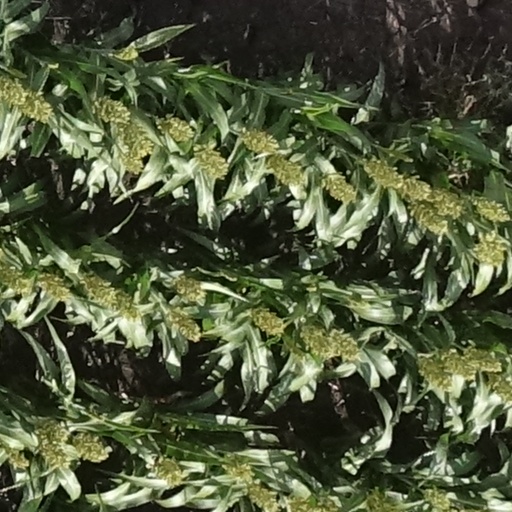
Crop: sorghum